Huanghai Challenger

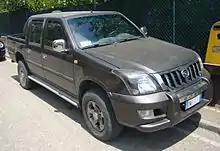
Gonow GA200 (Troy) front quarter

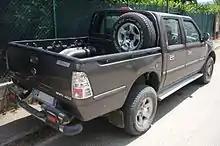
Gonow GA200 (Troy) rear quarter

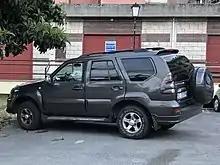
Gonow Kairui

The Gonow Victor (凯睿-Kairui) and Gonow Victory (凯旋-Kaixuan) are both mid-size SUV that shares the same platform as the Huanghai Challenger. Manufactured by Gonow from 2005 to 2009, the SUVs also spawned pickups called the Gonow Troy 100 (GA100-财运100) and Gonow Troy 200 (GA200-财运200) that shares the same exterior styling. The Troy 100 was priced from 52,900 yuan to 59,800 yuan.